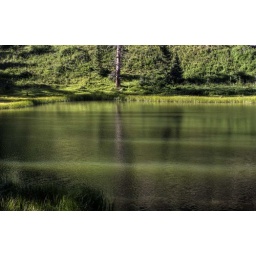
We camped on the hill looking over this lake, which in the evening light glowed as green as an emerald.